Delano family

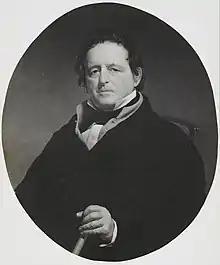
Captain Warren Delano Sr.

Philippe de Lannoy was baptized in Leiden on December 7, 1603. He was the son of religious refugee parents Jan Lano, born Jean de Lannoy in 1575 at Tourcoing, and Marie Mahieu of Lille, two towns in French-speaking Flanders, one of 17 provinces of the Spanish Netherlands. Today, this area is in northern France. Philip's parents were betrothed in the Leiden Walloon Church on January 13, 1596. His father died in 1604 at Leiden. Philippe's grandfather, Guilbert de Lannoy of Tourcoing, was born Roman Catholic but apparently became an early Protestant. He left the mainland with his family for England probably in the late 1570s and then, in 1591, moved to Leiden, a safe harbor for religious dissidents. The Mahieu family arrived in Leiden around the same time, having earlier been at Armentières, near Lille. The family name de Lannoy may derive from the town of Lannoy (that results from the agglutination of the definite article "le" "the" and "annoy" "alder plantation", Picard variant form corresponding to Modern French "aulnaie" "alder plantation") also near Lille.